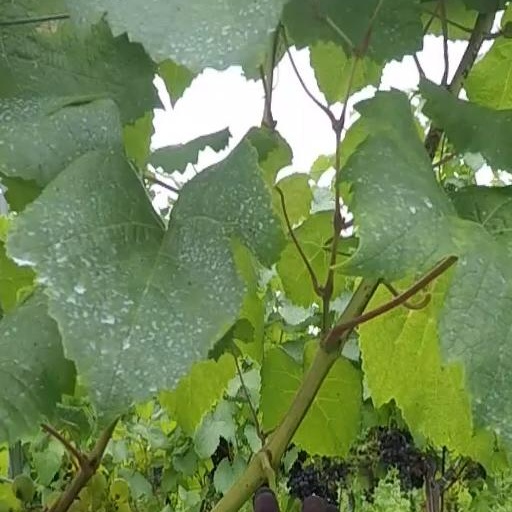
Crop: grape